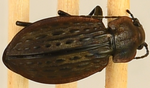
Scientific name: Carabus maeander maeander
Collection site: Chase Lake National Wildlife Refuge NEON (WOOD), plot WOOD_028